John Hay

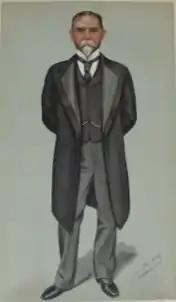
Caricature of Hay in "Vanity Fair", 1897

Hay remained disaffected from the Republican Party in the mid-1870s. Seeking a candidate of either party he could support as a reformer, he watched as his favored Democrat, Samuel Tilden, gained his party's nomination, but his favored Republican, James G. Blaine, did not, falling to Ohio Governor Rutherford B. Hayes, whom Hay did not support during the campaign. Hayes's victory in the election left Hay an outsider as he sought a return to politics, and he was initially offered no place in the new administration. Nevertheless, Hay attempted to ingratiate himself with the new president by sending him a gold ring with a strand of George Washington's hair, a gesture that Hayes deeply appreciated. Hay spent time working with Nicolay on their Lincoln biography, and traveling in Europe. When Reid, who had succeeded Greeley as editor of the "Tribune", was offered the post of Minister to Germany in December 1878, he turned it down and recommended Hay. Secretary of State William M. Evarts indicated that Hay "had not been active enough in political efforts", to Hay's regret, who told Reid that he "would like a second-class mission uncommonly well".